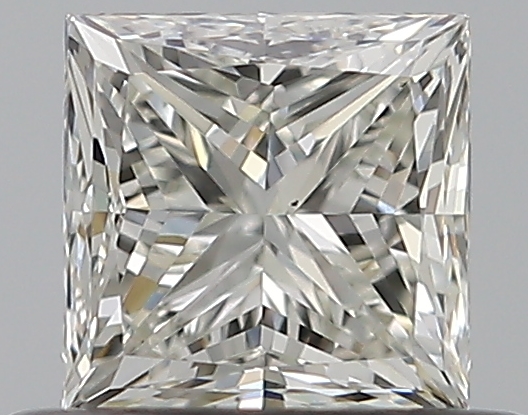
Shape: princess
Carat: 0.5
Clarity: VS2
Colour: I
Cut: VG
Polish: EX
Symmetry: GD
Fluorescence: F
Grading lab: GIA
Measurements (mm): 4.18 x 4.18 x 3.15